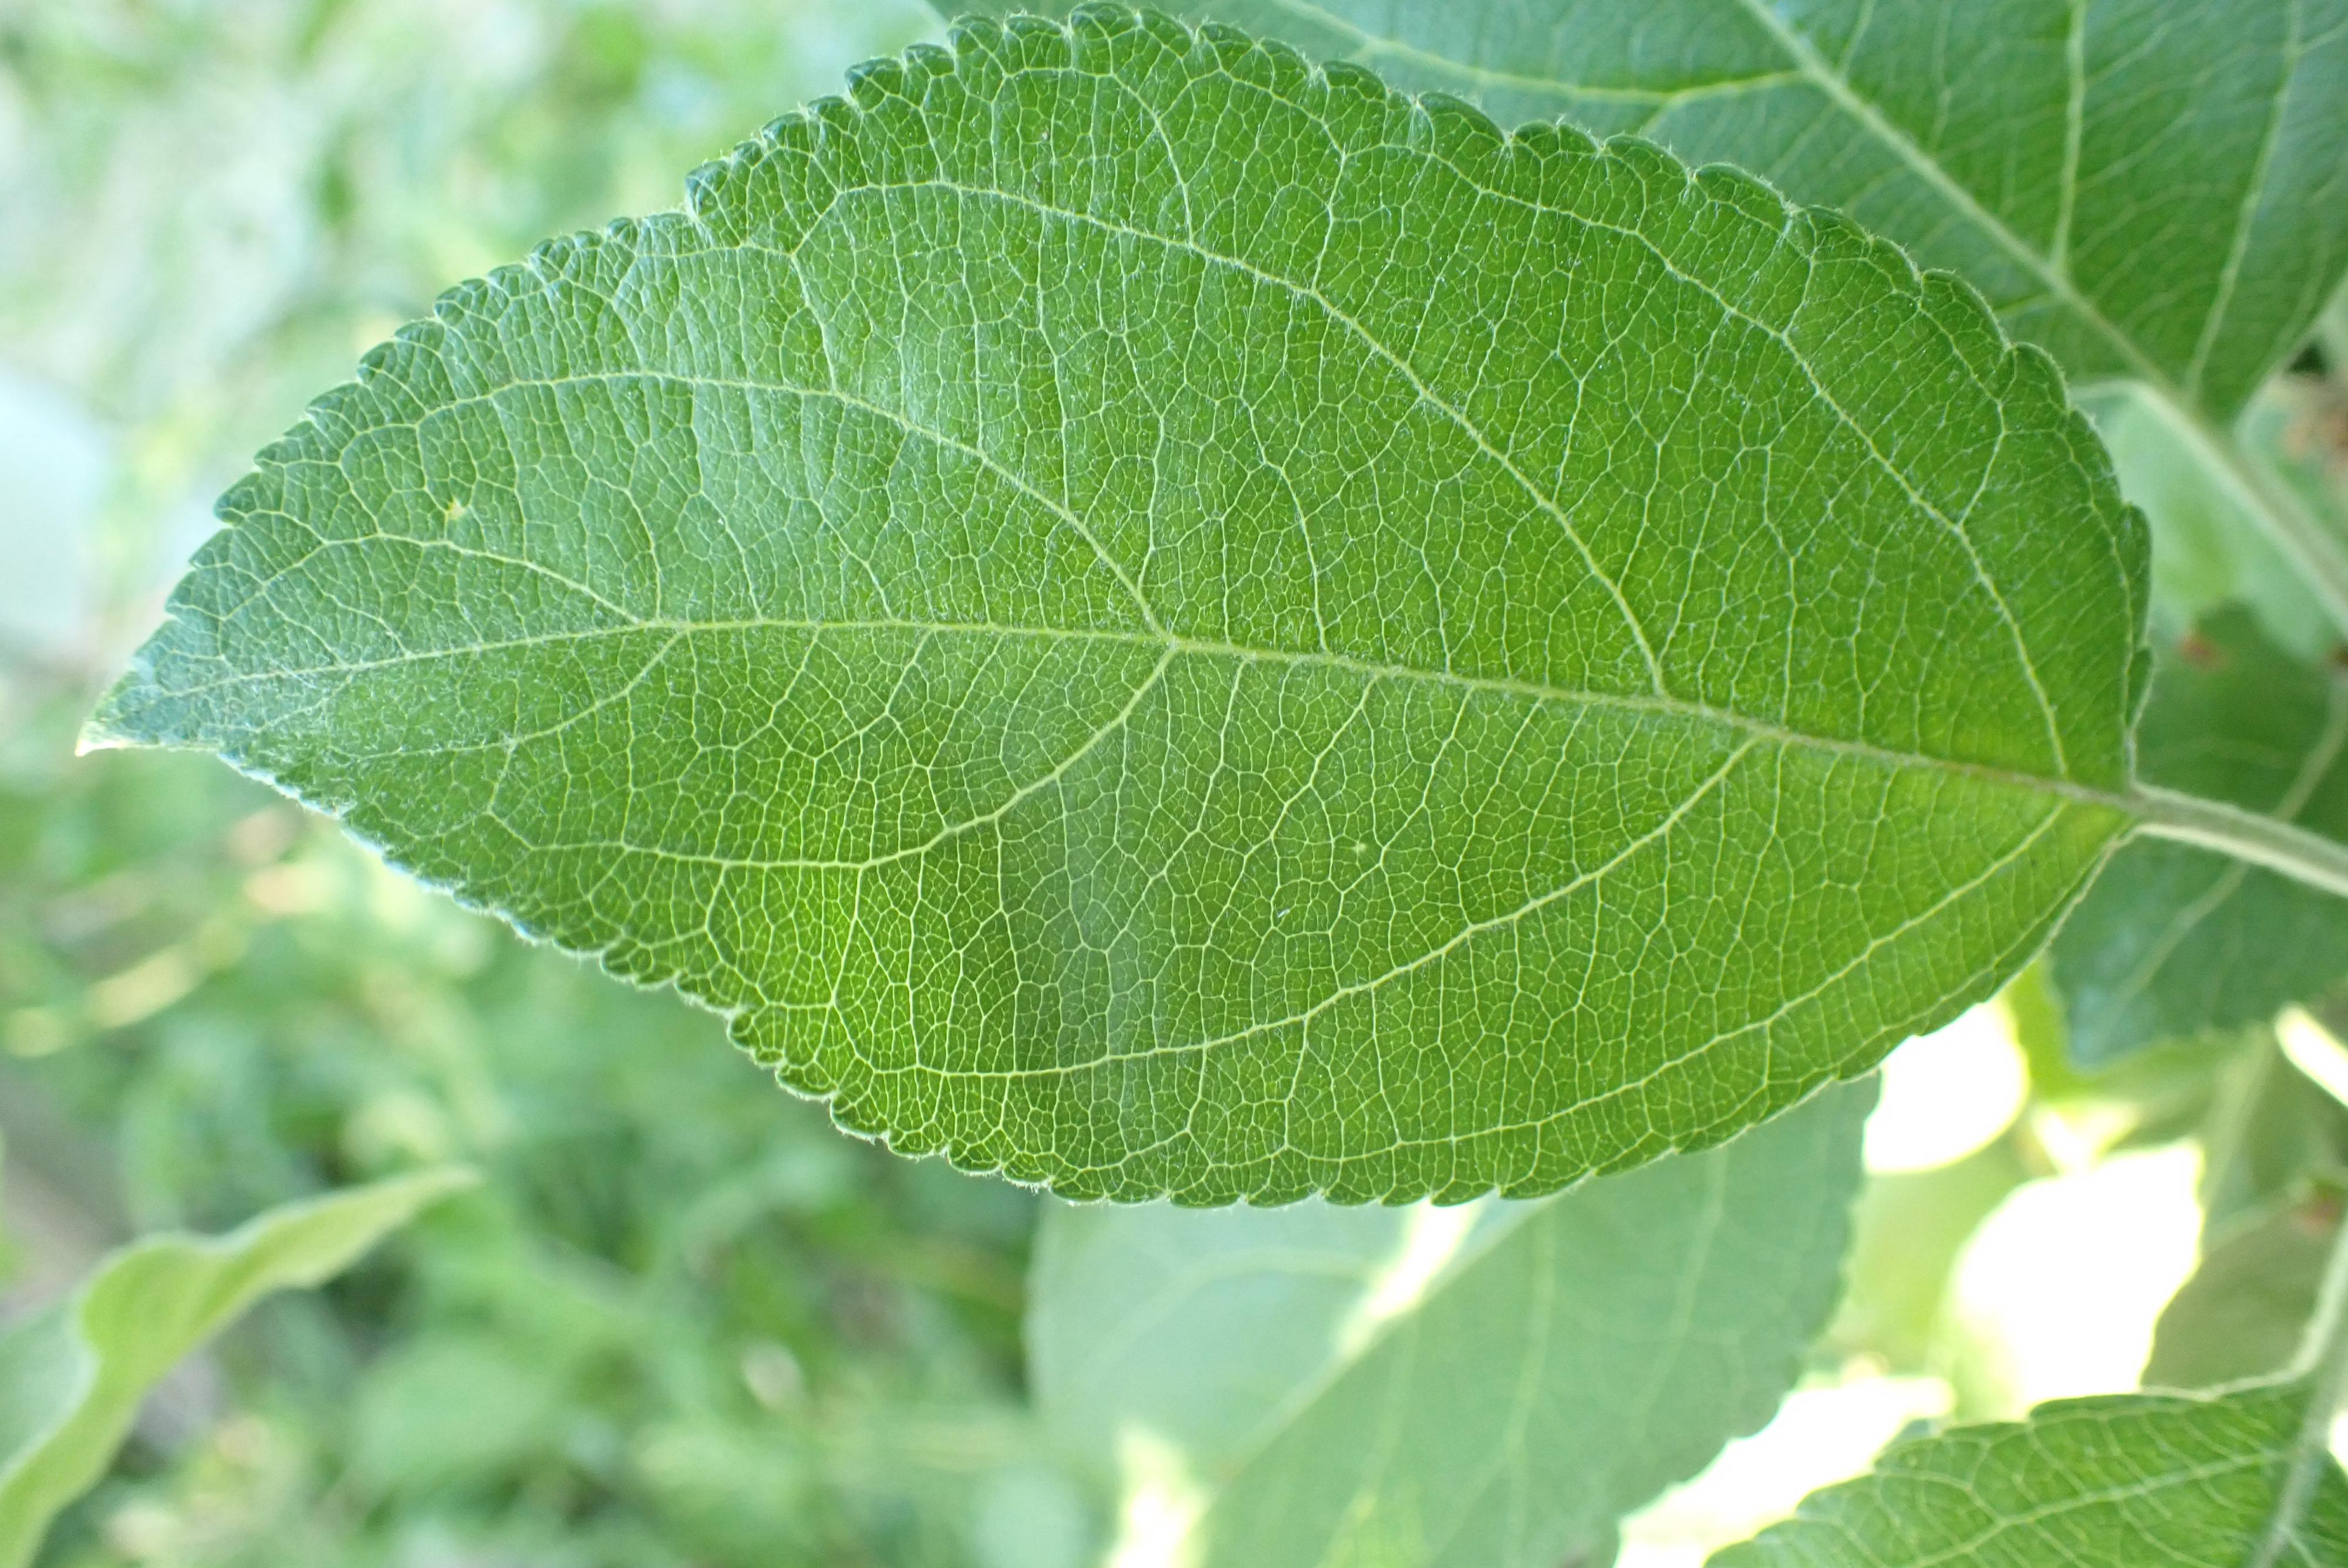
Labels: healthy